List of birds of Morocco

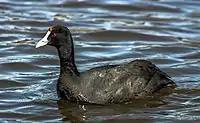
A red-knobbed coot in Ifrane

This is a list of the bird species recorded in Morocco. The avifauna of Morocco include a total of 563 species. Three of them have been introduced by humans.